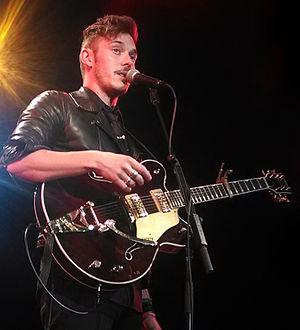
Sam Palladio est un acteur et musicien britannique. Il est connu pour son rôle de Gunnar Scott dans la série Nashville diffusée sur ABC en 2012.